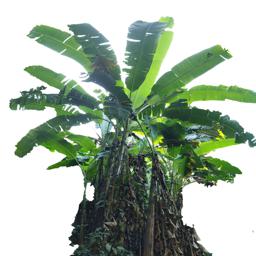
Label: BHIMKOL